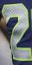
Number: 2